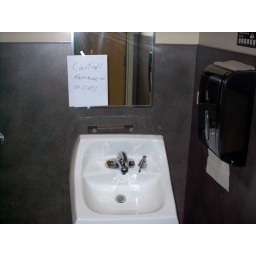
This is our bathroom sink after a customer decided to wash his balls in it. Wonderful, just lovely.